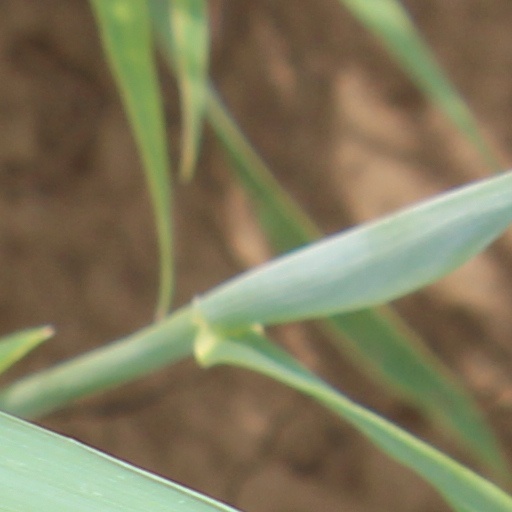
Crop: wheat